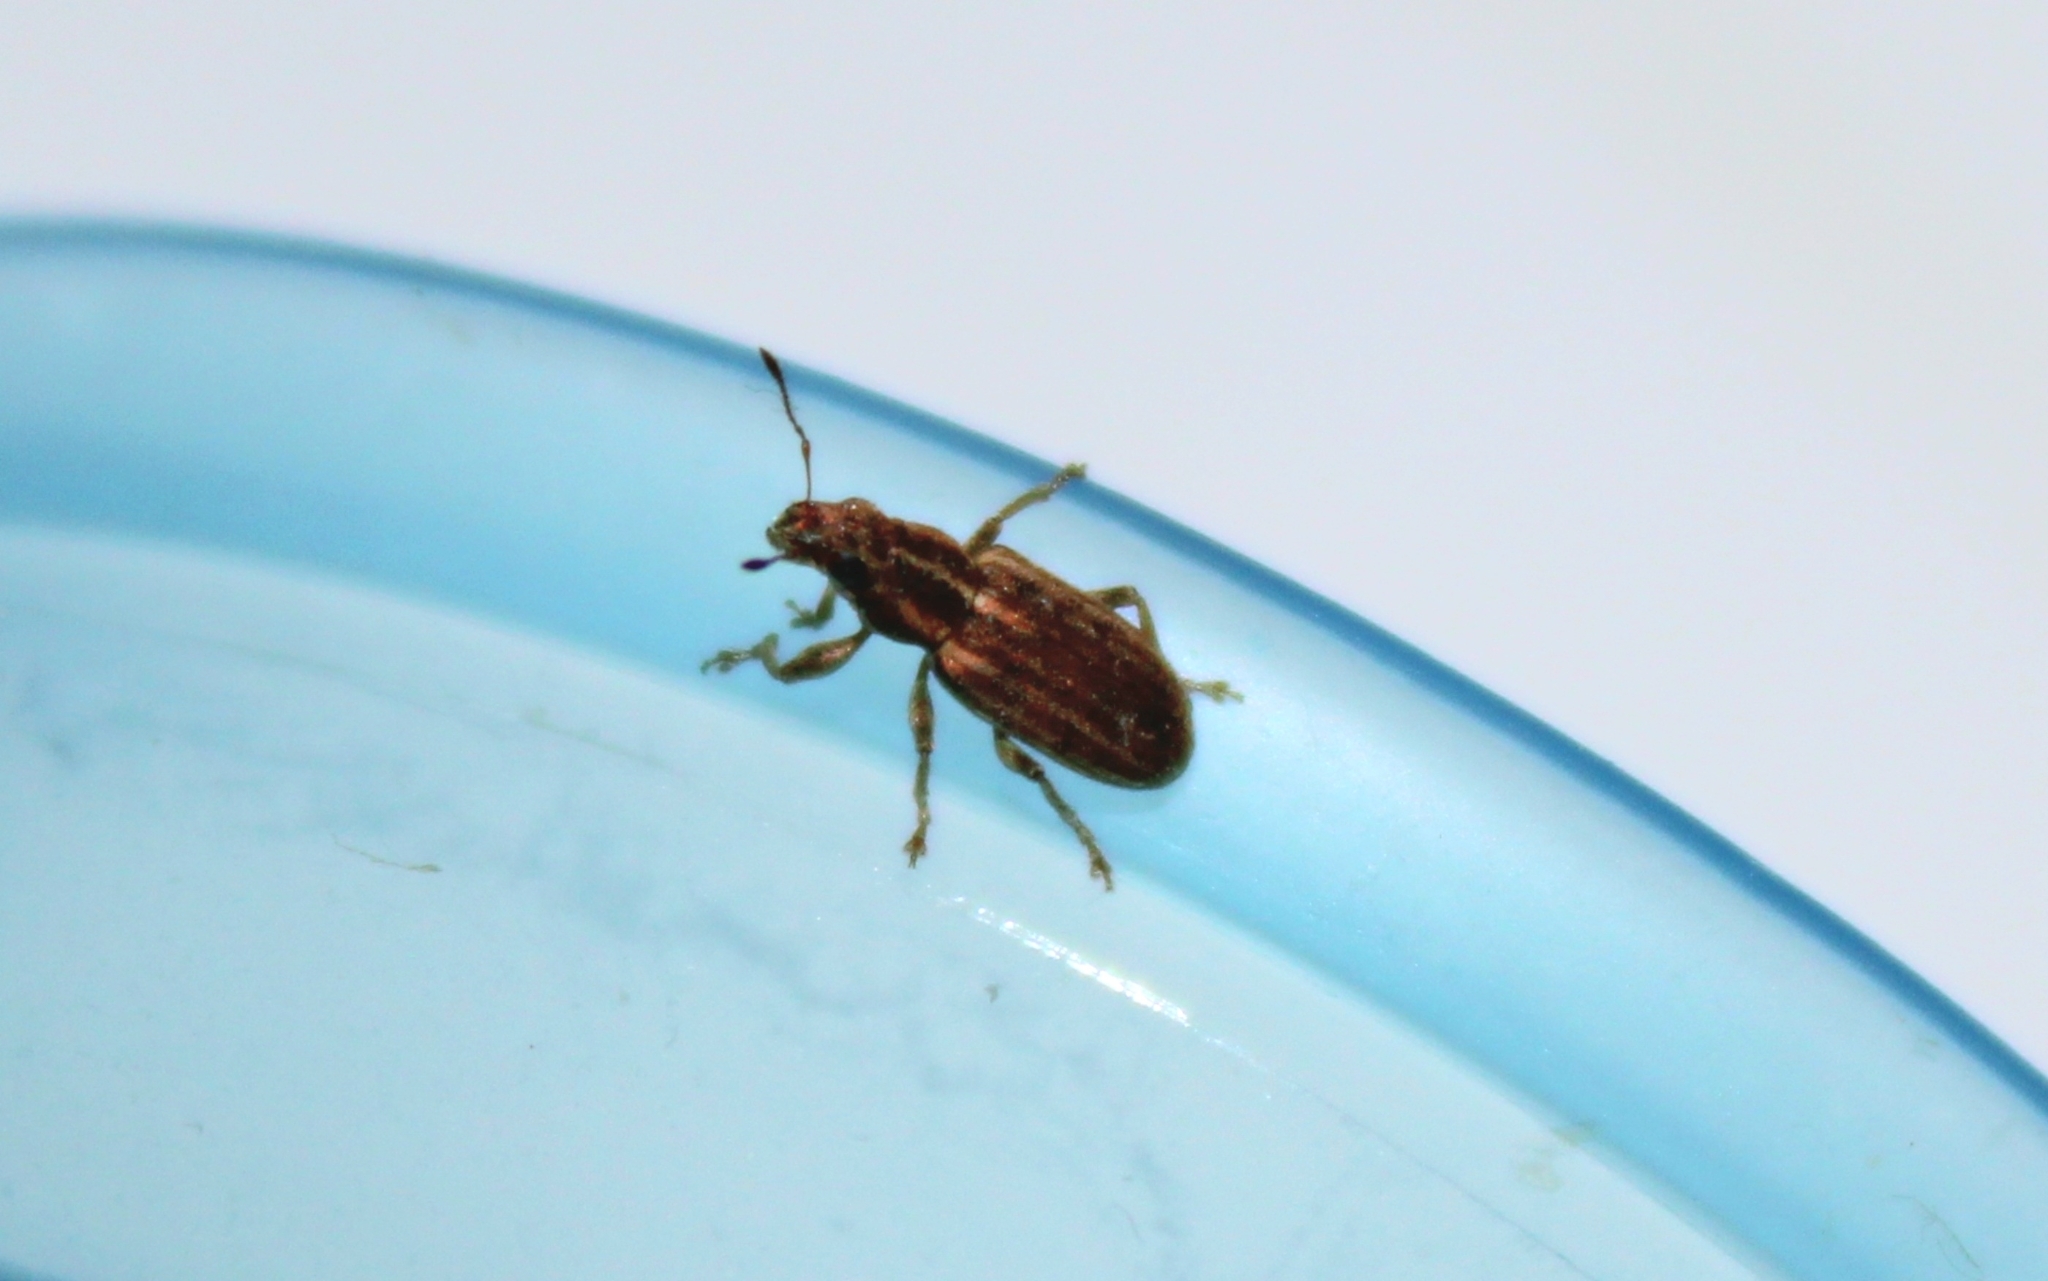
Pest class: pea_leaf_weevil